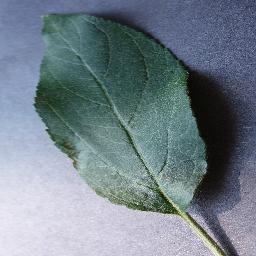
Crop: apple
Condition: healthy